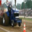
Label: tractor